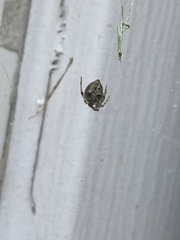
Species: Parasteatoda_tepidariorum